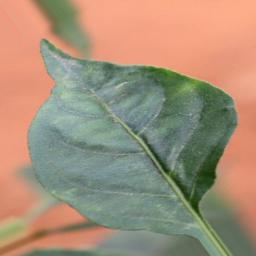
Label: healthy